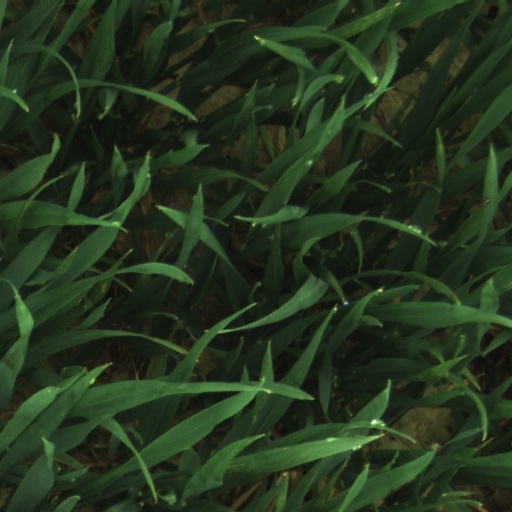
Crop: wheat